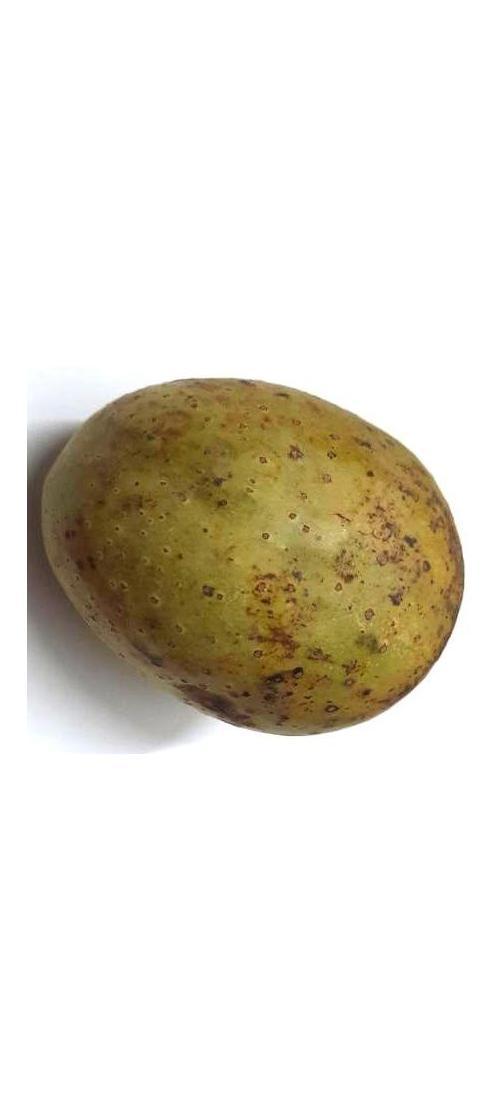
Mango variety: Gourmoti